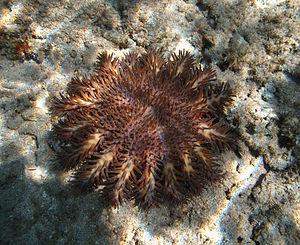
Acanthaster planci ""mauritiensis"" photographiée à la Réunion.
L’acanthaster pourpre est une espèce d’étoile de mer de couleurs vives, de la famille des Acanthasteridae, de la classe des Valvatida. Elle est aussi appelée « couronne du Christ » ou « couronne d’épines » ou encore « coussin de belle-mère ».
Les étoiles de mer ou Astéries forment une classe d'échinodermes, des animaux marins caractérisés par une silhouette rayonnante et un squelette calcaire formé de pièces articulées. On en dénombre au moins 1 500 espèces réparties dans plus de trente familles vivant dans tous les océans.
L'île de La Réunion est un département d'outre-mer français situé dans le sud-ouest de l'océan Indien.